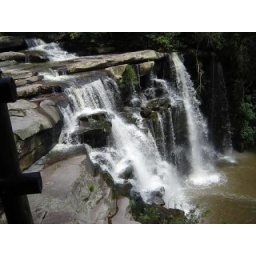
This doesn't do it justice. A person would be a tiny dot standing in the pool below.